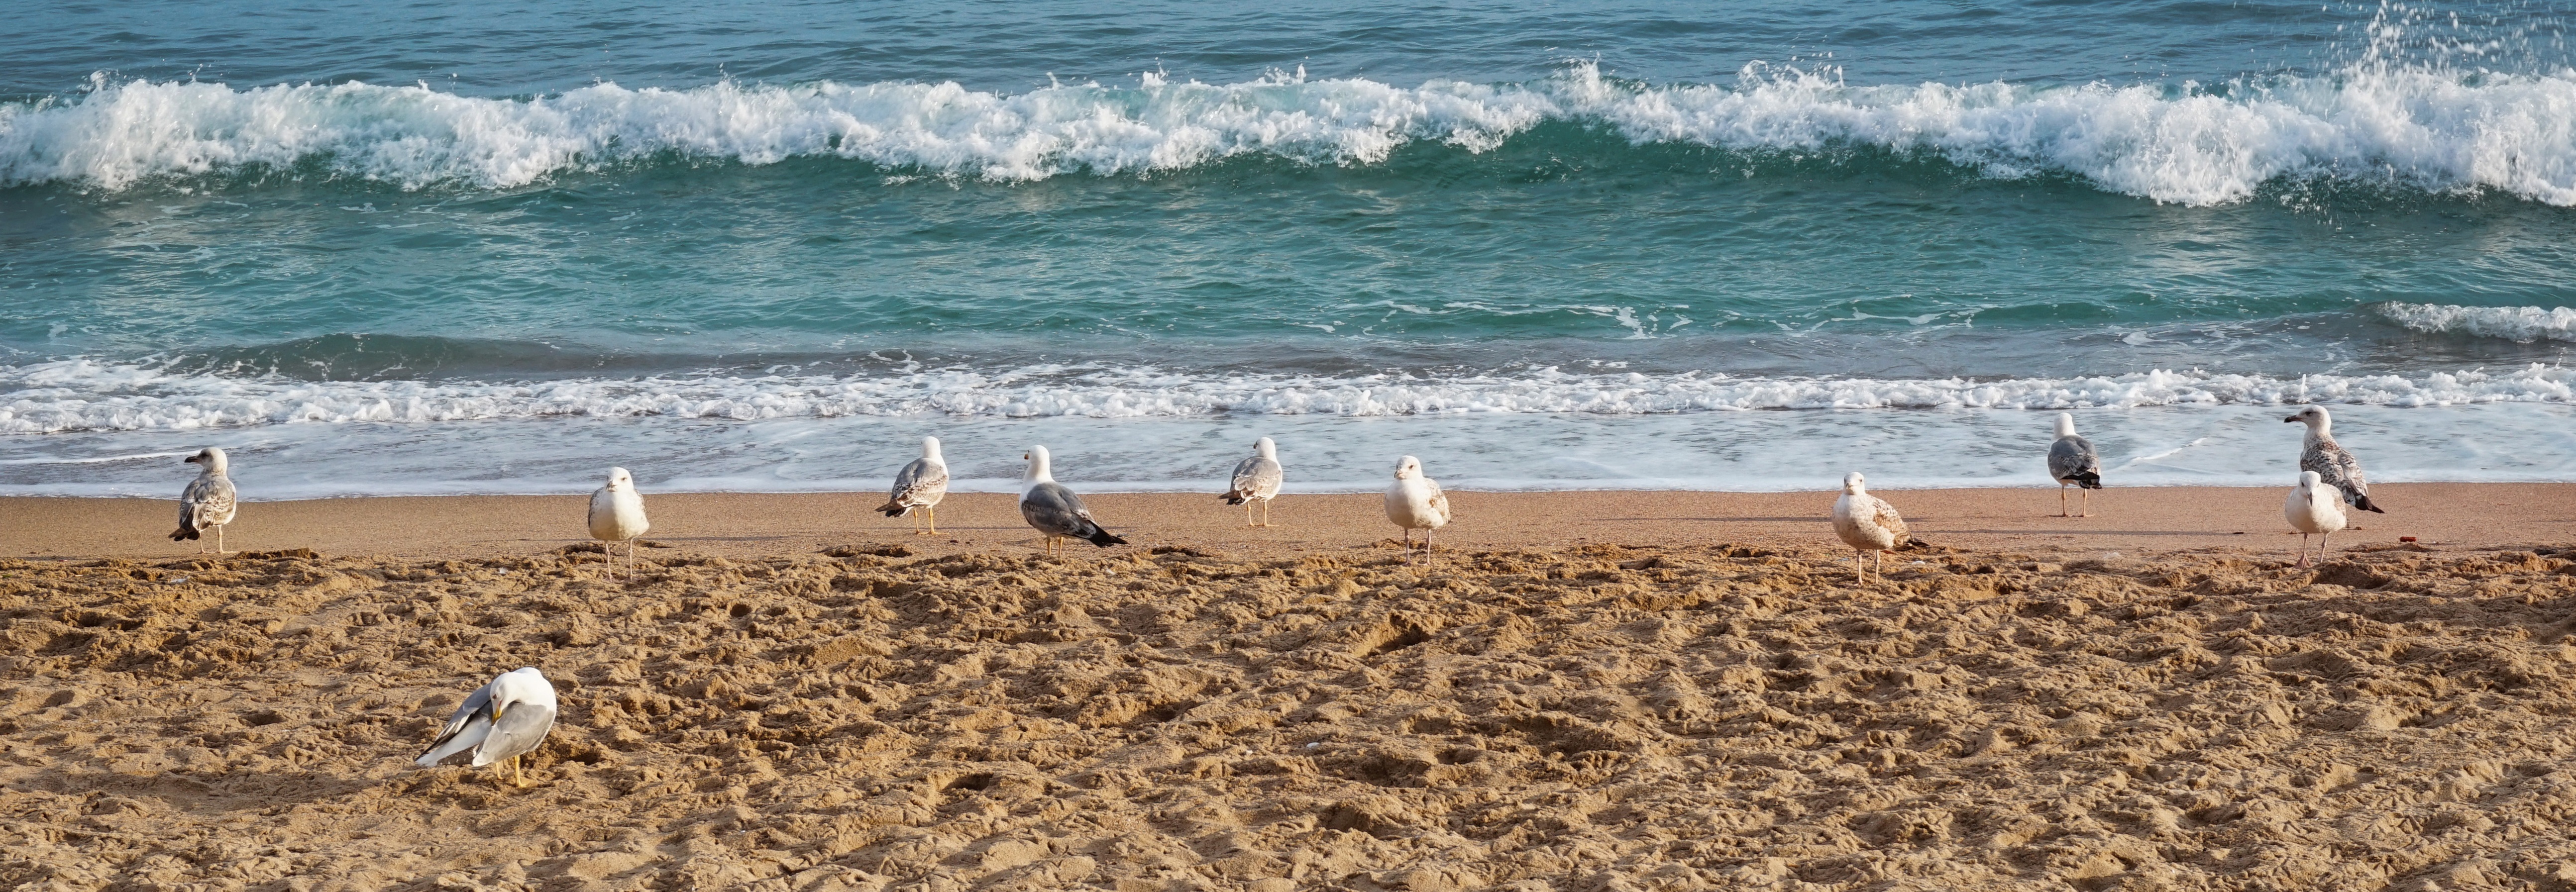
beach, landscape, sea, coast, water, sand, ocean, bird, shore, wave, wind, gulls, seevogel, gull at sea, wind wave